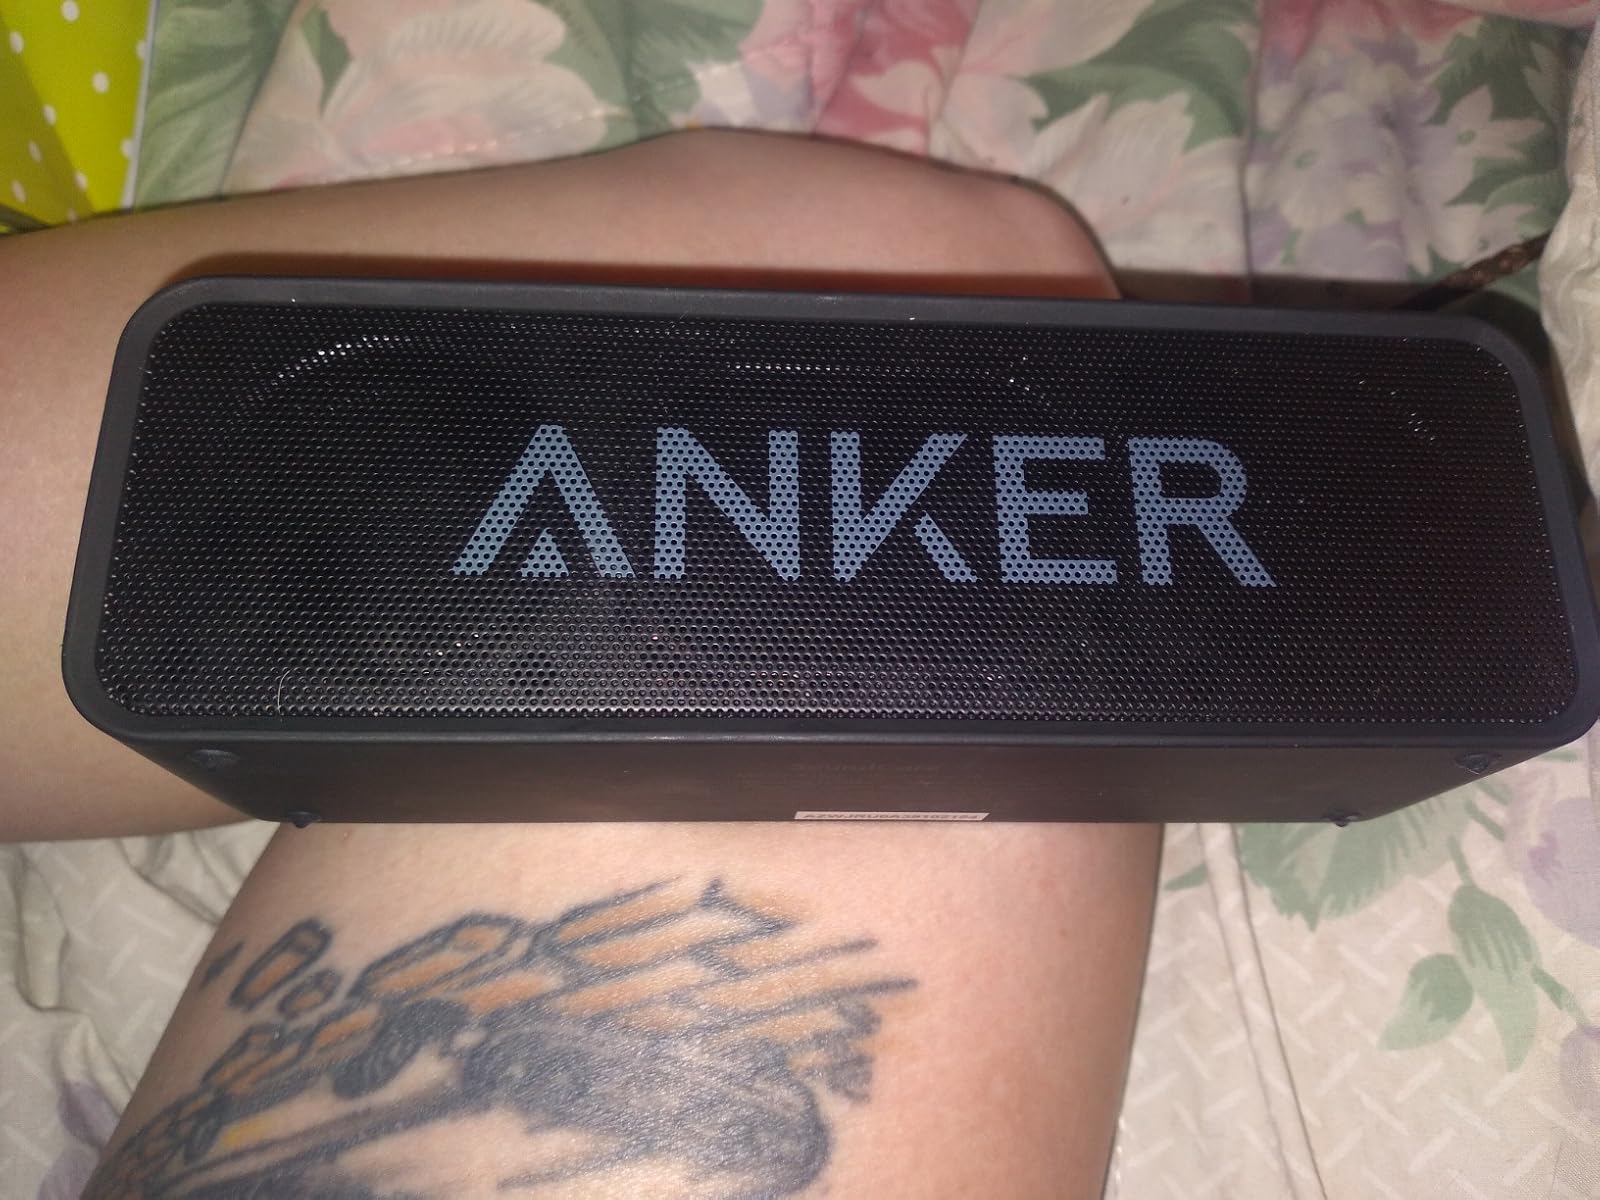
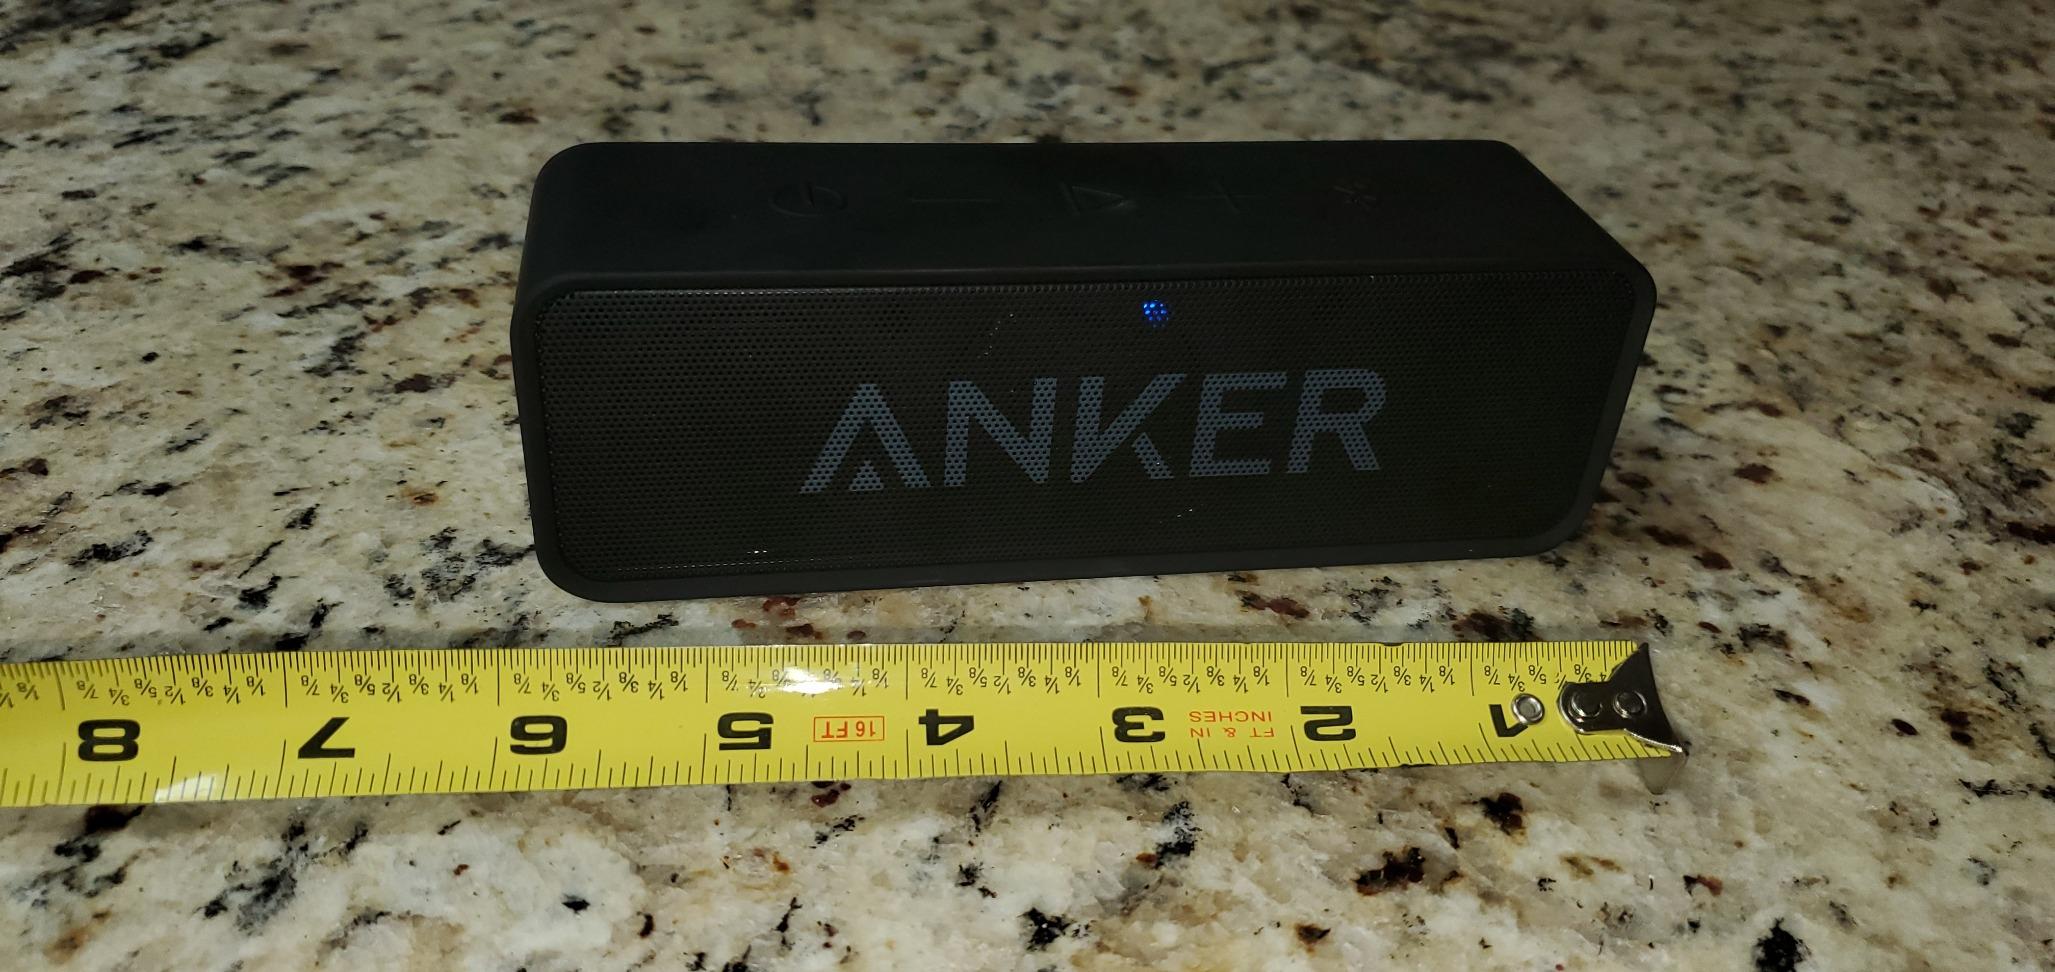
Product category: speaker
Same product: yes